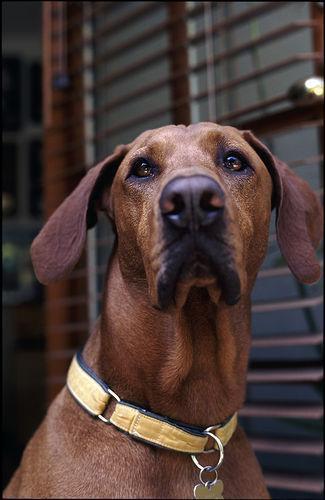
Rhodesian_ridgeback